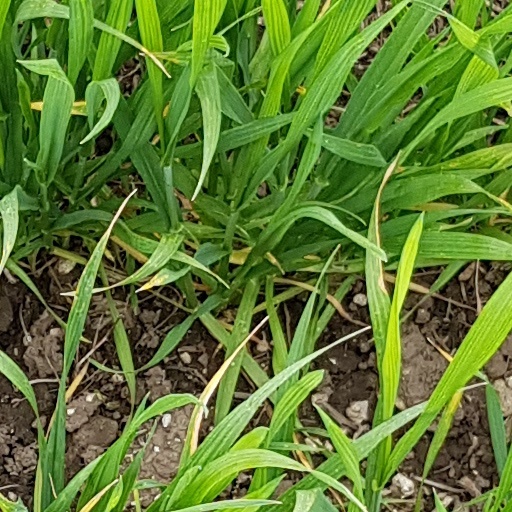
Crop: wheat